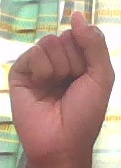
ASL sign: S